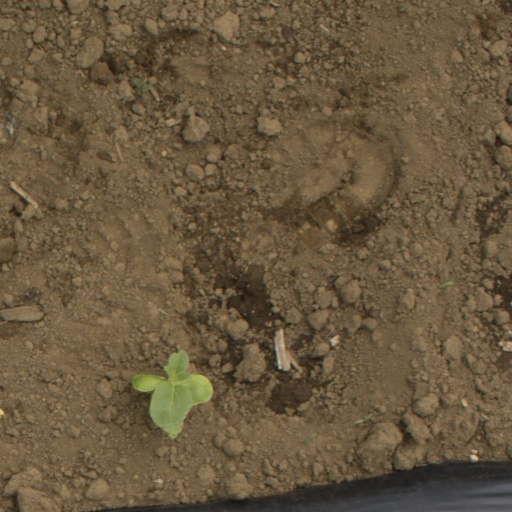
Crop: Jerusalem artichoke